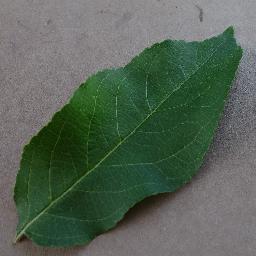
Label: Apple___healthy